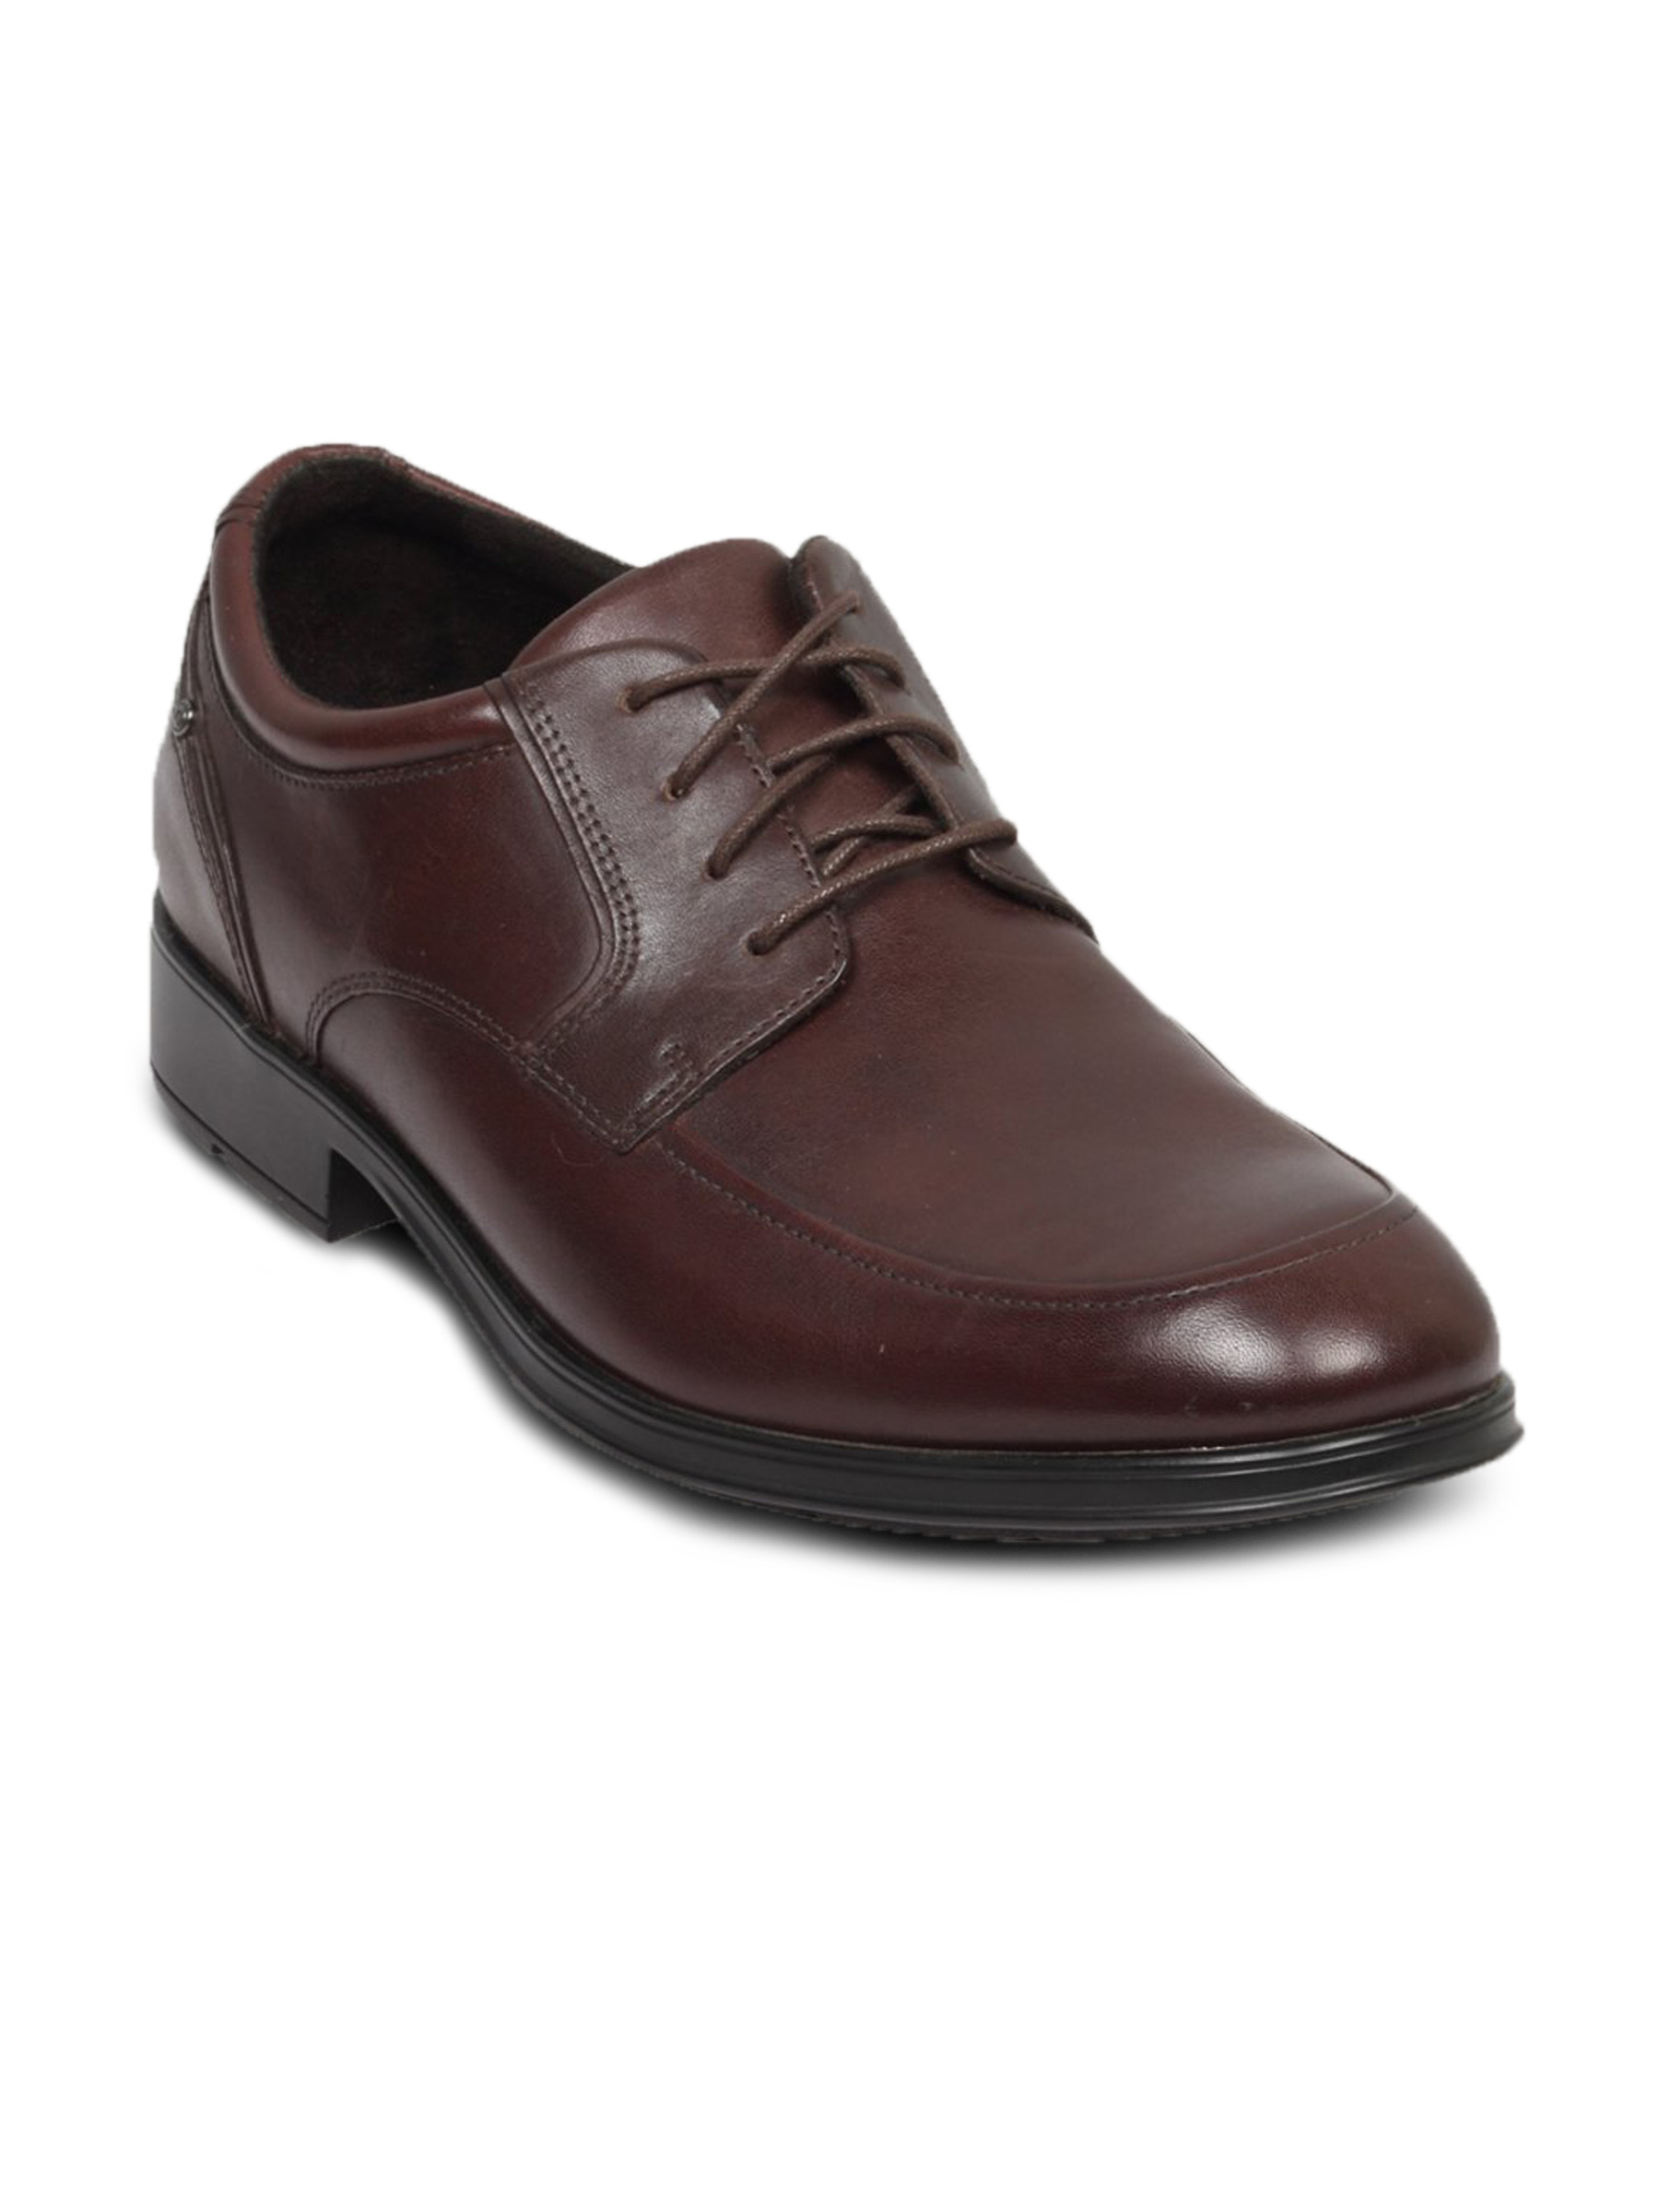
Rockport Men's Schemerhorn Dark Brown Shoe
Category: Footwear / Shoes / Formal Shoes
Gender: Men
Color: Brown
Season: Fall 2011
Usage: Formal